Ramlal Chunilal Modi

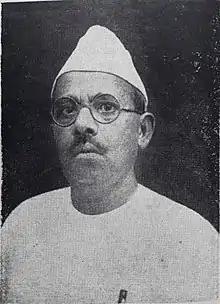

Ramlal Chunilal Modi (27 July 1890 – 14 July 1949) was an Indian Gujarati-language writer, researcher, critic and historian. He is known for his research in medieval Gujarati literature, especially on the medieval poet Bhalan. He was awarded the Narmad Suvarna Chandrak posthumously in 1950.